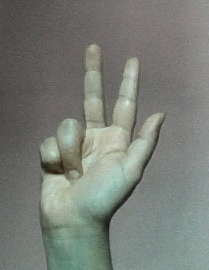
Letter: al